Aryamala

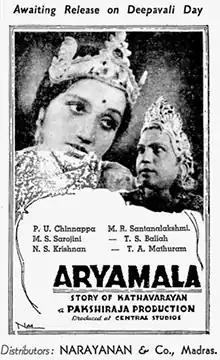
Theatrical release poster

Aryamala is a 1941 Indian Tamil-language film starring P. U. Chinnappa, M. S. Sarojini, M. R. Santhanalakshmi and T. S. Balaiah. Aryamala was a major box office success and established Chinnappa as a box office hero.